Metade Fumaca

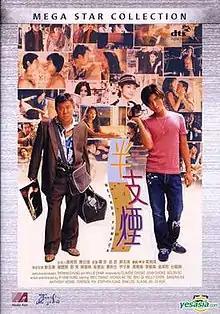
DVD cover

Metade Fumaca (literally: "Half cigarette") is a 1999 Hong Kong drama film directed by Riley Yip and starring Eric Tsang and Nicholas Tse.